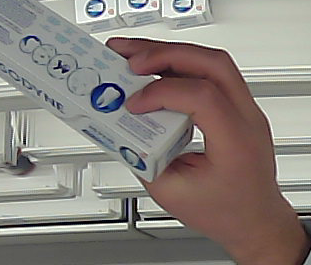
Product: sensodyne_toothpaste